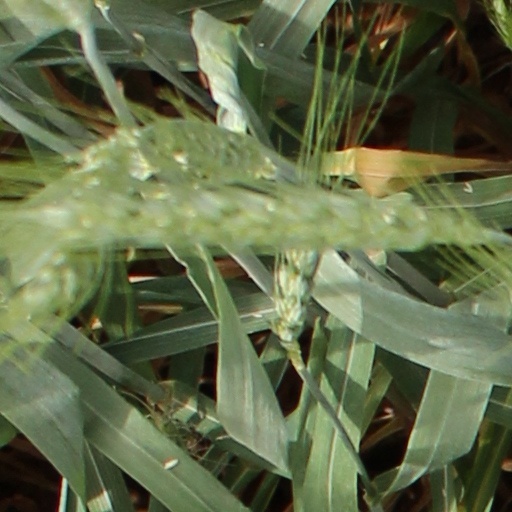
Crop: wheat